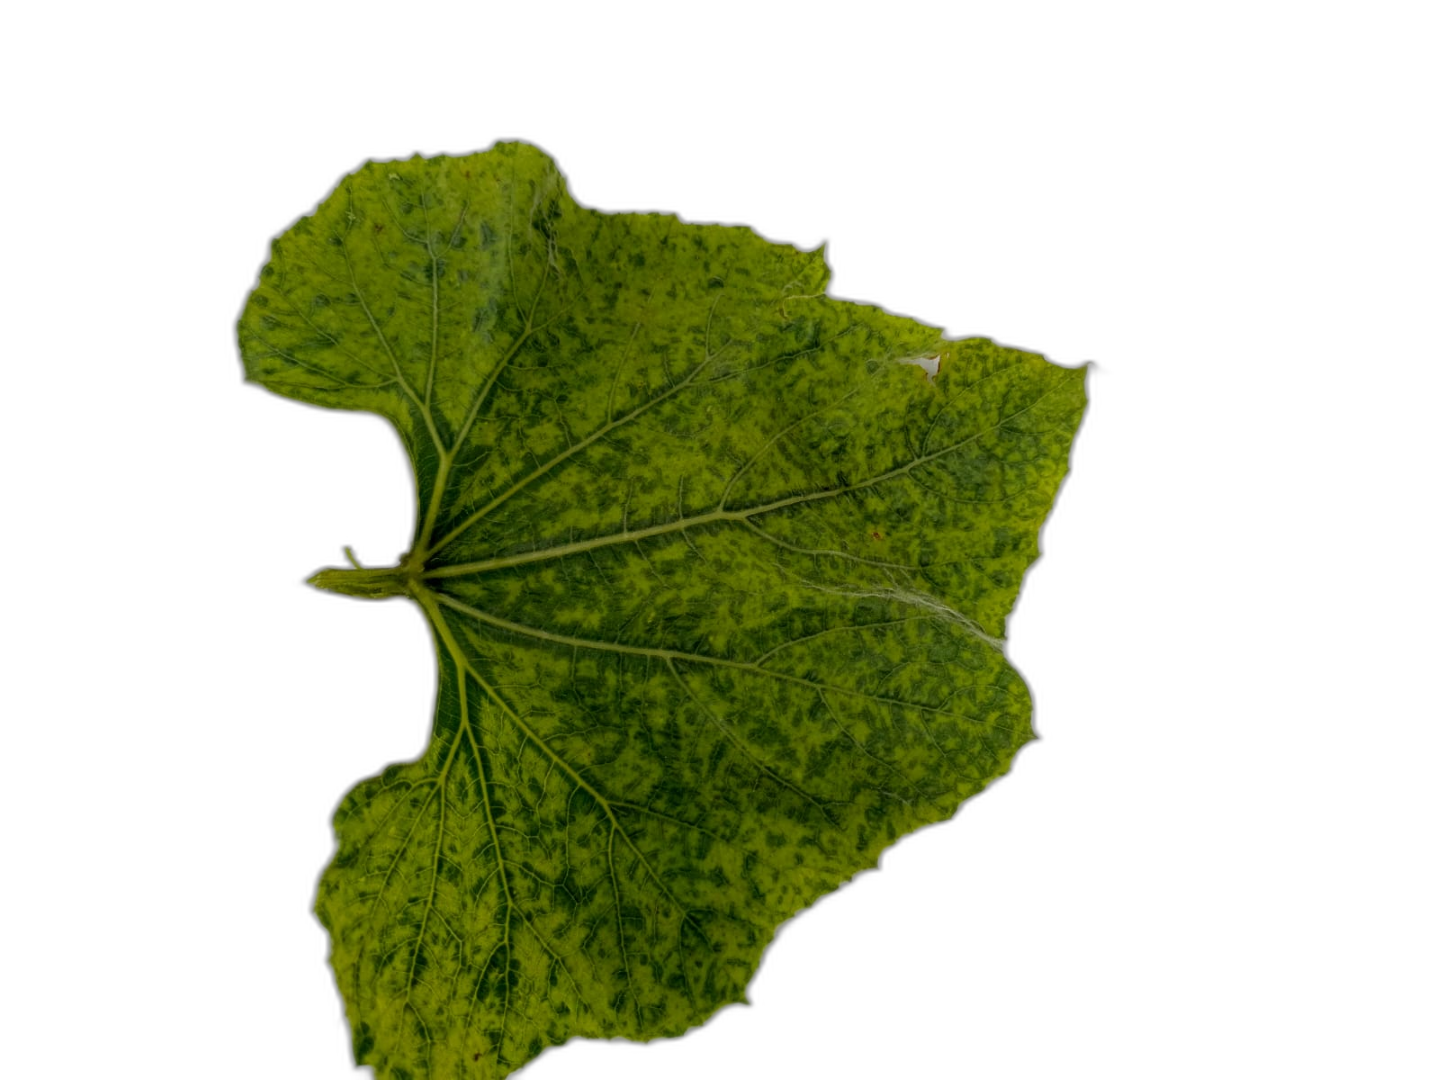
Crop: Bottle Gourd
Label: Mosaic_Virus